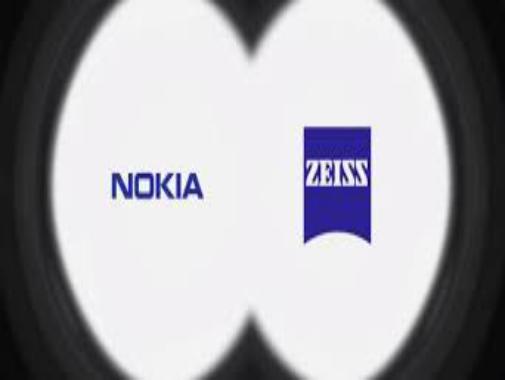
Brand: CARL ZEISS
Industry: Others